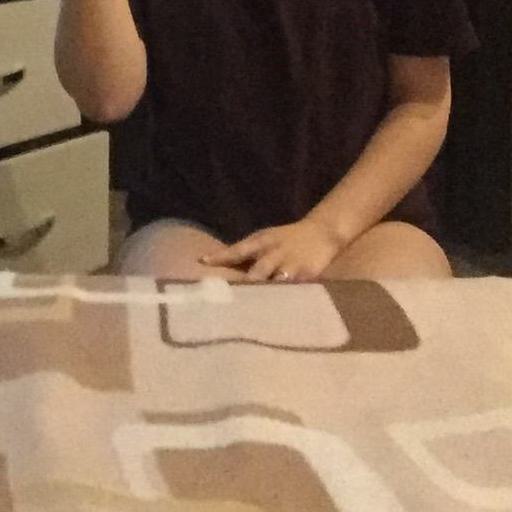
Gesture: no_gesture